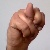
The image shows a hand gesture representing the letter 'N' in Indian Sign Language.